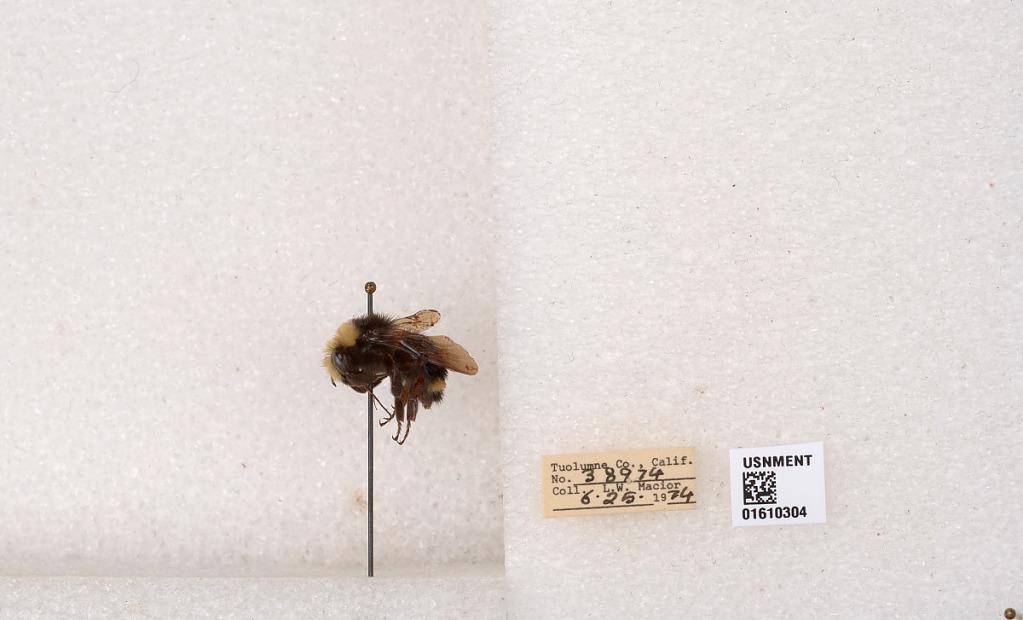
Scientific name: Bombus (Pyrobombus) vosnesenskii Radoszkowski
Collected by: L. Macior
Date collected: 1974-6-25
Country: United States
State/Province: California
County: Tuolumne
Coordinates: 37.9712, -120.228